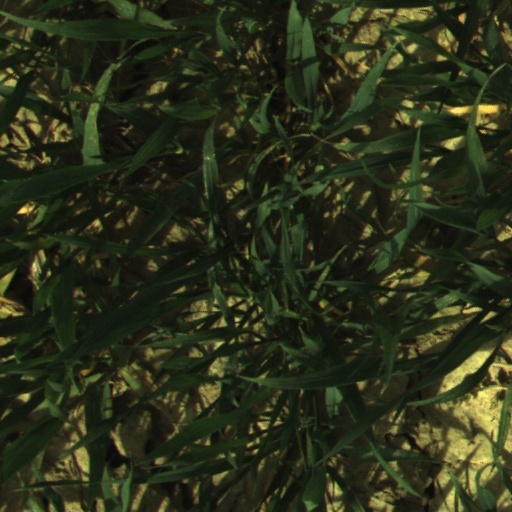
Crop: wheat